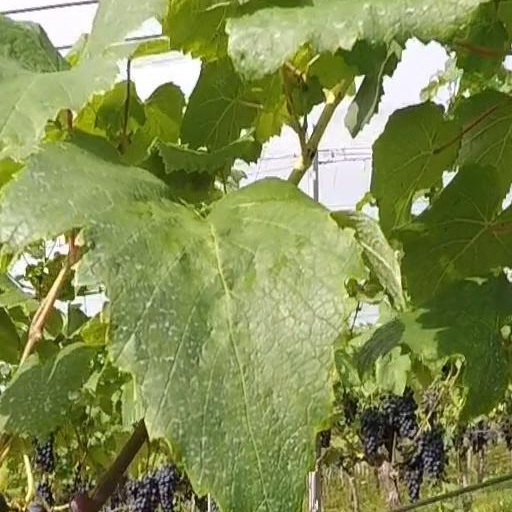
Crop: grape